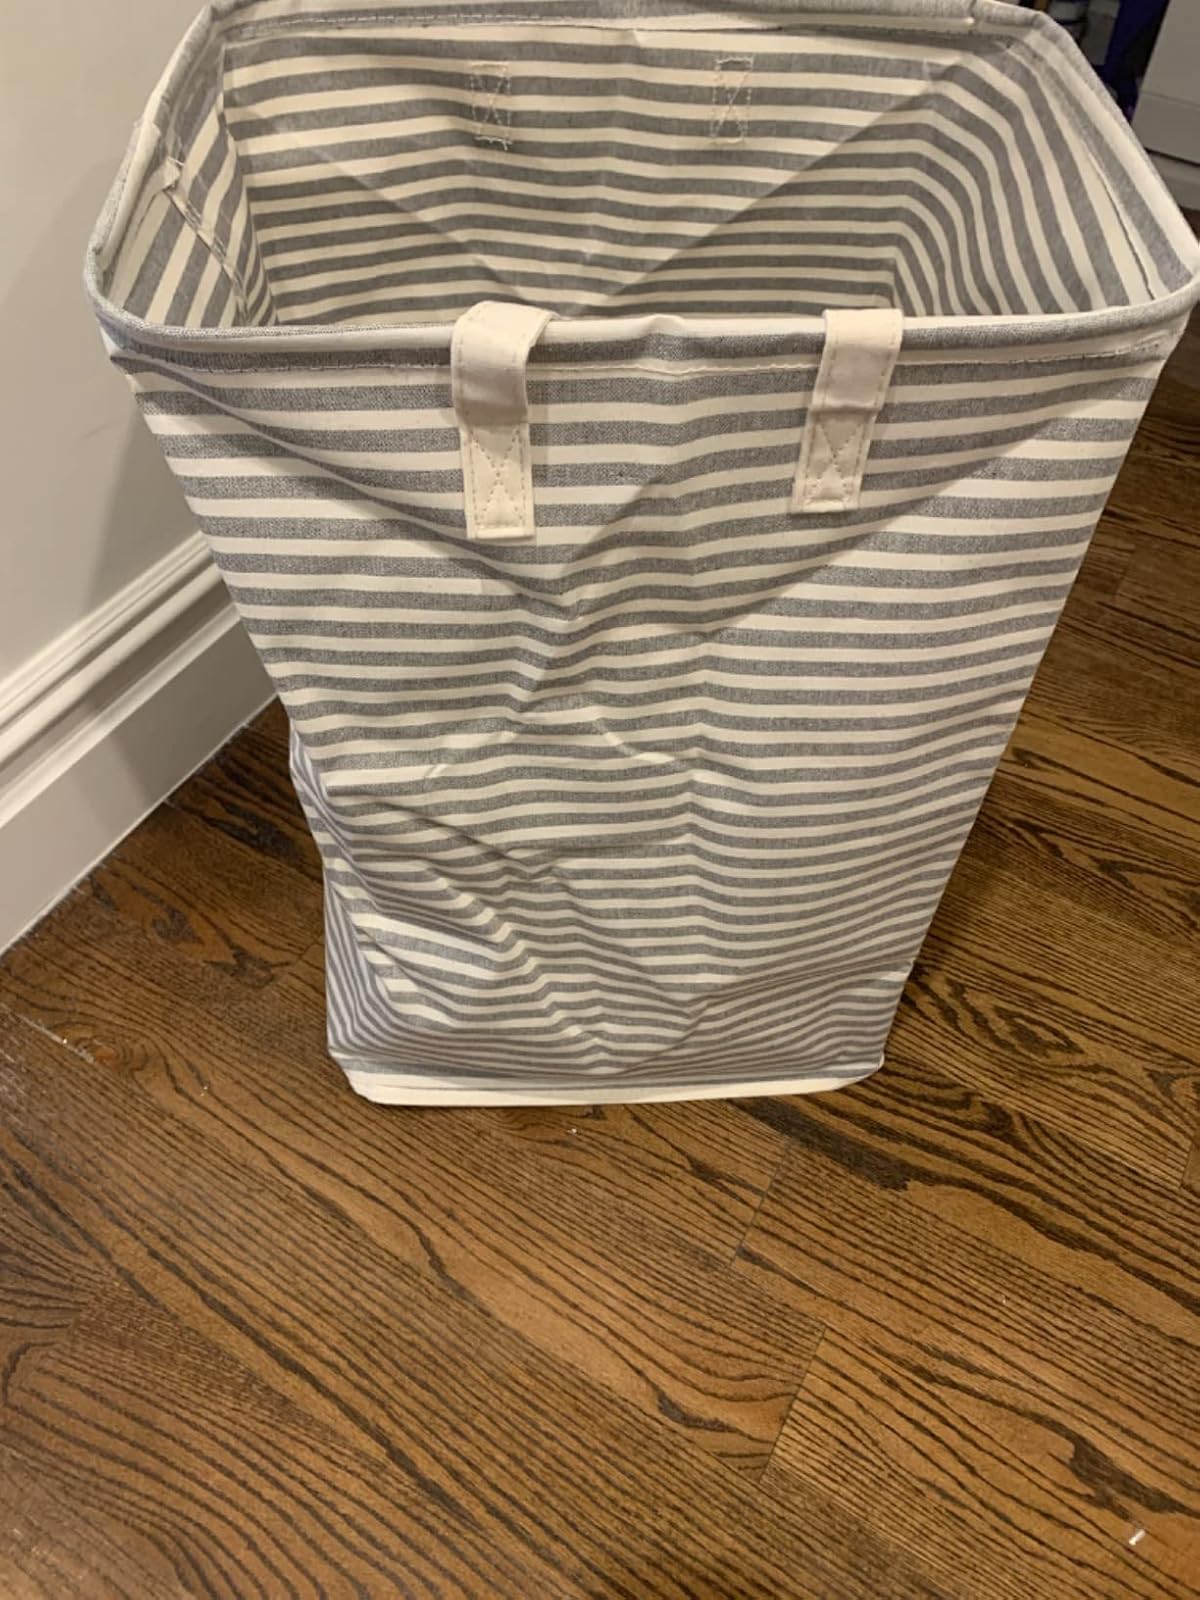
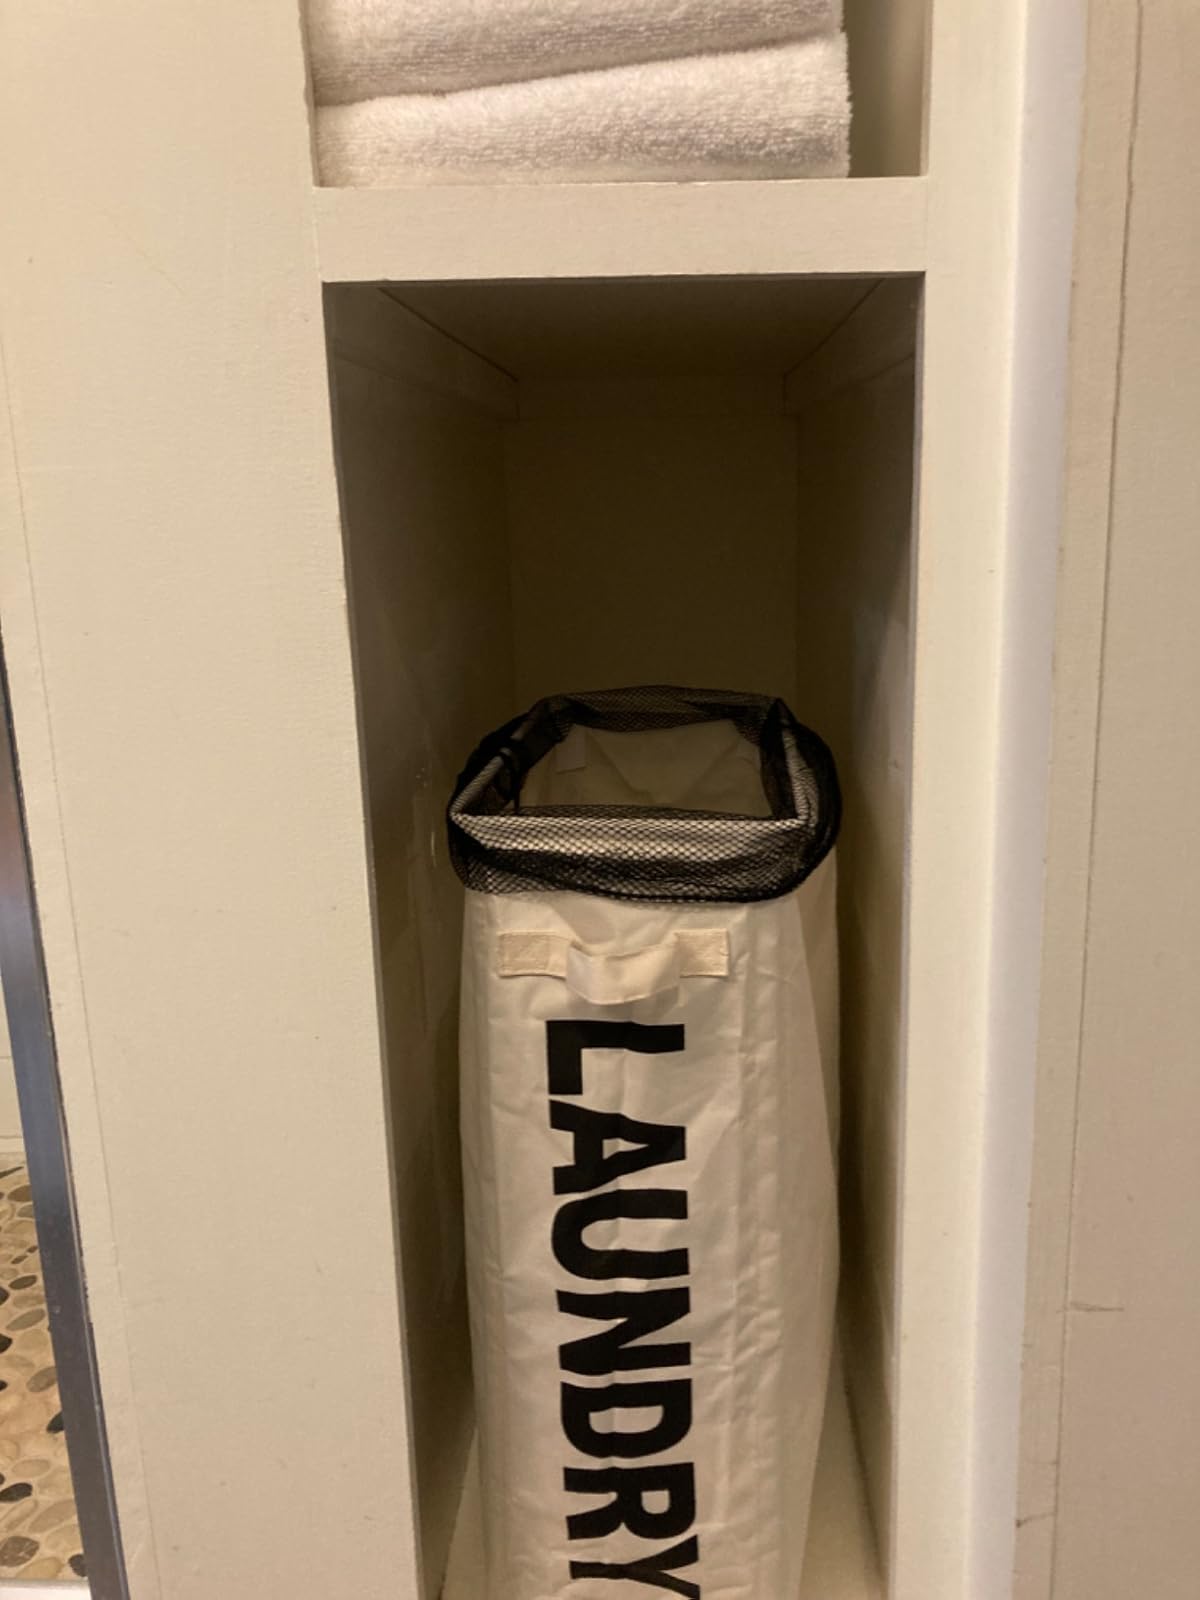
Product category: items_hamper
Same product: no